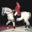
Label: horse